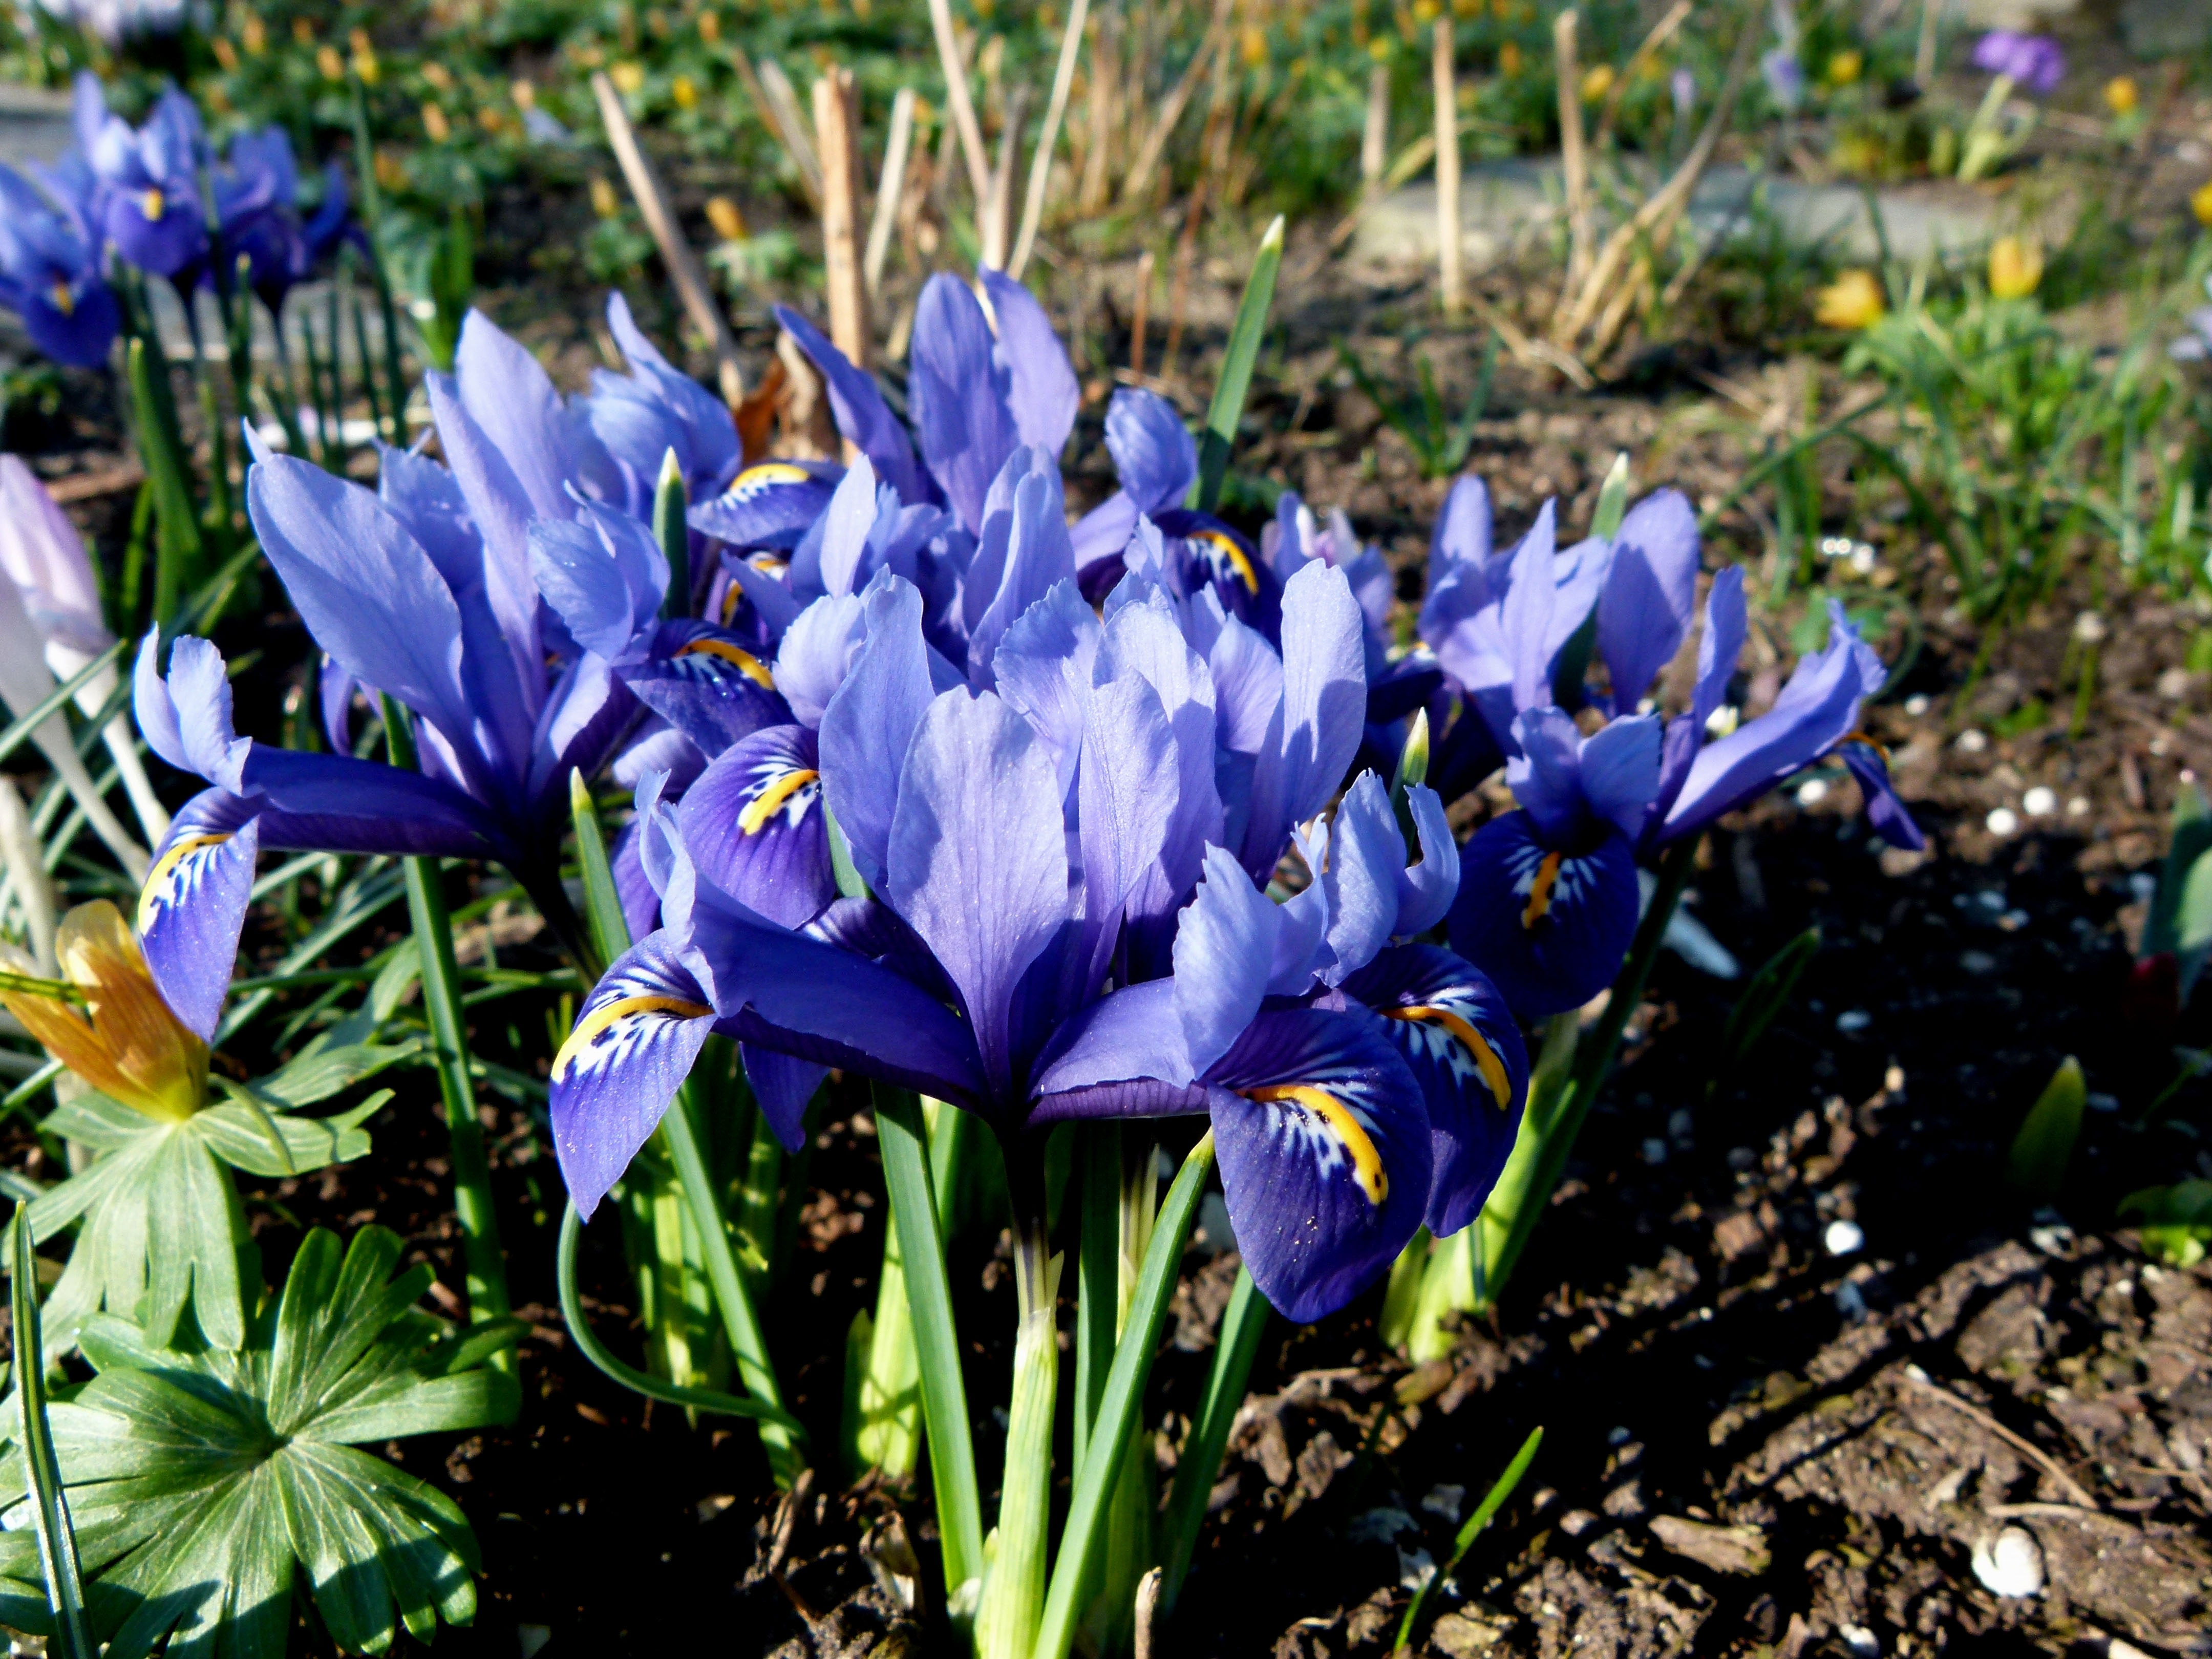
plant, flower, spring, botany, blue, flora, wildflower, flowers, iris, crocus, flowering plant, land plant, iris family, dwarf iris